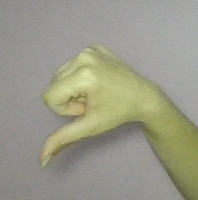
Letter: waw